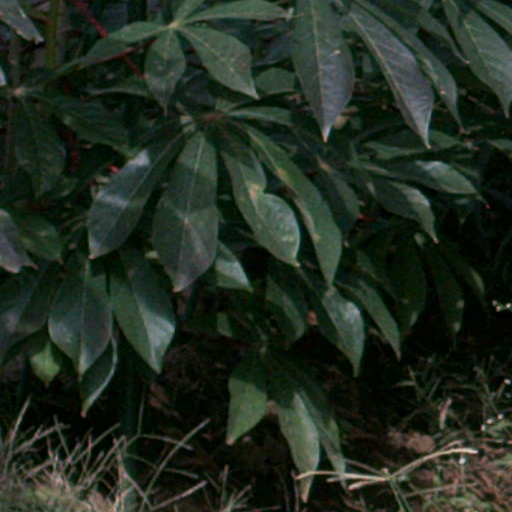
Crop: cassava